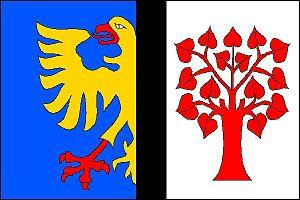
Orlová est une ville du district de Karviná, dans la région de Moravie-Silésie, en République tchèque. Sa population s'élevait à 29 108 habitants en 2018.